Anatoly Lebedko

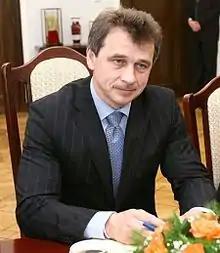
Lebedko in 2008

Anatoly Vladimirovich Lebedko (born 27 June 1961) is a Belarusian politician and pro-democracy activist who is currently the head of the United Civic Party, an opposition party.